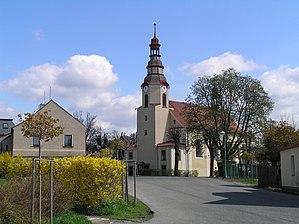
Stráž nad Nisou est une commune du district et de la région de Liberec, en Tchéquie. Sa population s'élevait à 2 375 habitants en 2018.